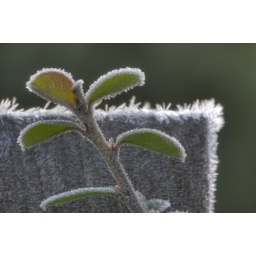
Frosty plant by fence